Markus Rosenberg

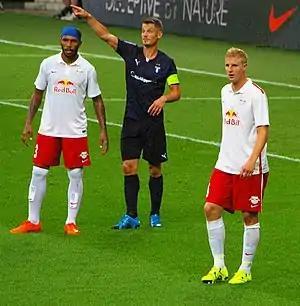
Rosenberg showing leadership during a Champions League qualifier against Red Bull Salzburg in 2015.

Ahead of the 2015 season, it was announced that Rosenberg was the new captain for Malmö FF, succeeding Molins. Rosenberg started the season well scoring two goals in the four Svenska Cupen matches. In a 4–1 win against GIF Sundsvall in the opening game of the season, he scored and set up the club's second goal of the game. Having been linked a move away from Malmö FF earlier in the season, Rosenberg put the transfer rumours aside when he signed a contract extension with the side, keeping him until 2017. From the start of the 2015 season, Rosenberg retained his first team place as well as his captaincy of the side. He only scored two goals in the next three months, which came against Hammarby on 20 April 2015 and another came against Åtvidaberg on 31 May 2015. Between mid–July and August, Rosenberg began a goal scoring spree, adding eight goals to his tally. One of the goals came in Malmö's 3–0 return leg win over Red Bull Salzburg in the third qualifying round for the 2015–16 UEFA Champions League on 5 August 2015. Thanks to an aggregate score of 3–2, Malmö eliminated Salzburg for the second successive season, contributing to Salzburg's run of eight unsuccessful attempts to qualify for the Champions League since being purchased by the Red Bull company in 2005. In their home match on 25 August 2015, Rosenberg scored the first goal as Malmö defeated Celtic 2–0, winning 4–3 on aggregate and thereby qualifying for the Champions League group stage for the second consecutive year. He later scored four more goals later in the 2015 season, including a brace against Kalmar on 17 October 2015. After serving a one-match suspension, Rosenberg returned to the starting line-up in the last game of the season against IFK Norrköping, only to be sent off in the 5th minute of the match, as Malmö lost 2–0. Malmö FF were unable to follow up their success in European qualifying with a league title in 2015, disappointingly finishing in fifth place. Having been out of the first team on three occasions during the 2015 season, Rosenberg finished the season with 42 appearances and 16 goals in all competitions.